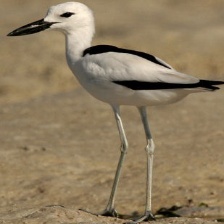
Species: CRAB PLOVER
Scientific name: DROMAS ARDEOLA